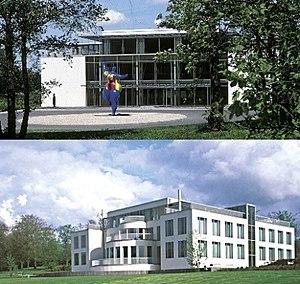
Loverval est une section de la commune belge de Gerpinnes, située en Région wallonne dans la province de Hainaut.
La Compagnie Nationale à Portefeuille SA est une société d'investissements et une holding belge non cotée. Avec le Groupe Bruxelles Lambert, la CNP est l'un des piliers du Groupe Frère-Bourgeois fondé par le Baron Albert Frère et est contrôlée exclusivement par la famille Frère.